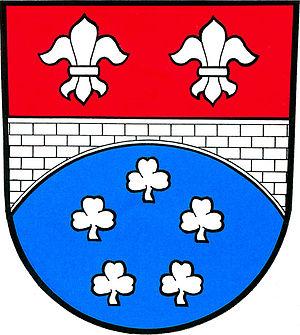
Nová Ves u Chotěboře est une commune du district de Havlíčkův Brod, dans la région de Vysočina, en Tchéquie. Sa population s'élevait à 547 habitants en 2019.